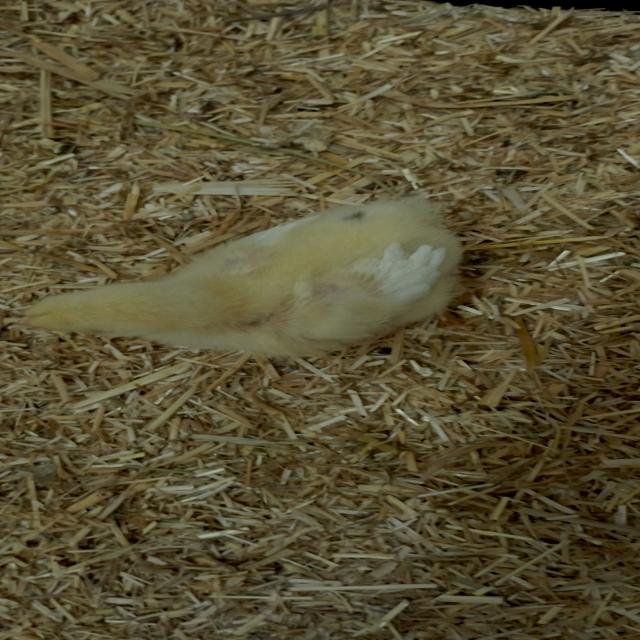
Weight: 190 g